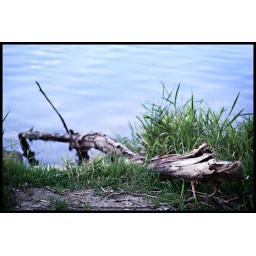
tree trunk in the water